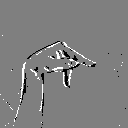
ASL letter: p